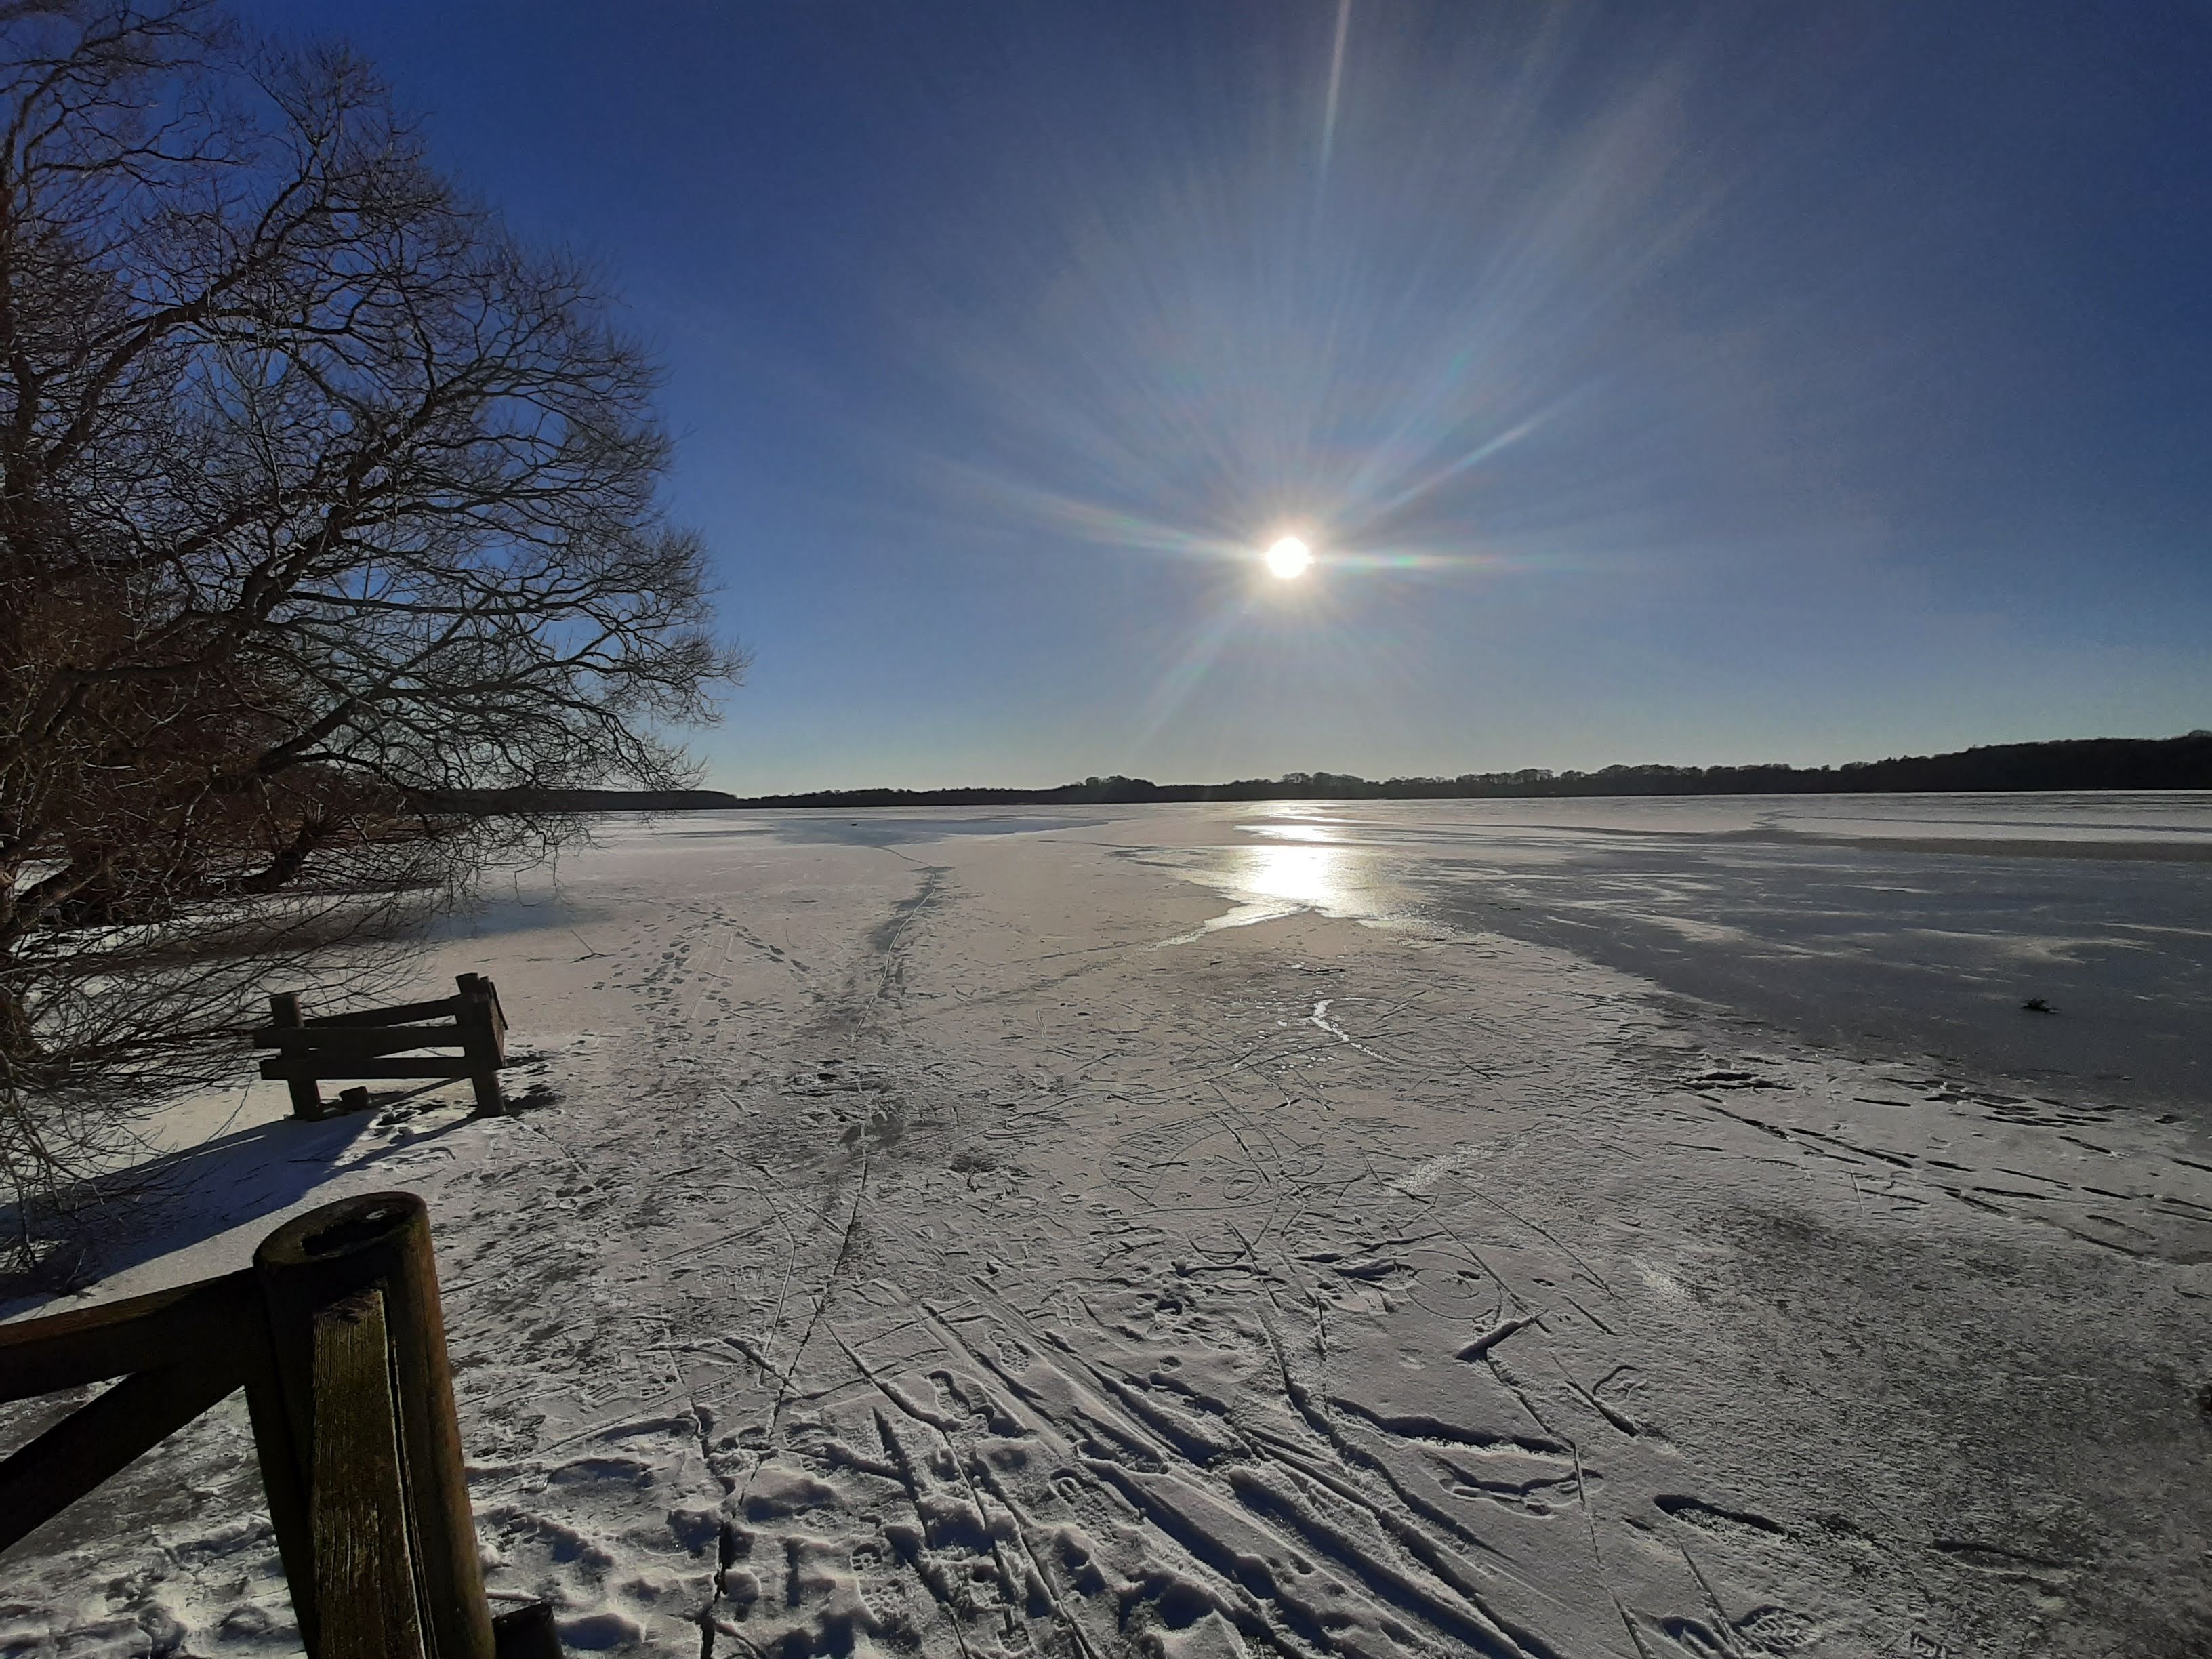
winter, lake, snow, sun, Soroe, Akademi, denmark, Sjaelland, trees, ic, sky, atmosphere, plant, water, cloud, tree, sunlight, natural landscape, freezing, outdoor bench, atmospheric phenomenon, wood, twig, horizon, landscape, bench, astronomical object, lens flare, frost, road, asphalt, slope, grass, ocean, fence, reflection, evening, shadow, soil, forest, sea, tundra, ice, arctic, sunset, reservoir